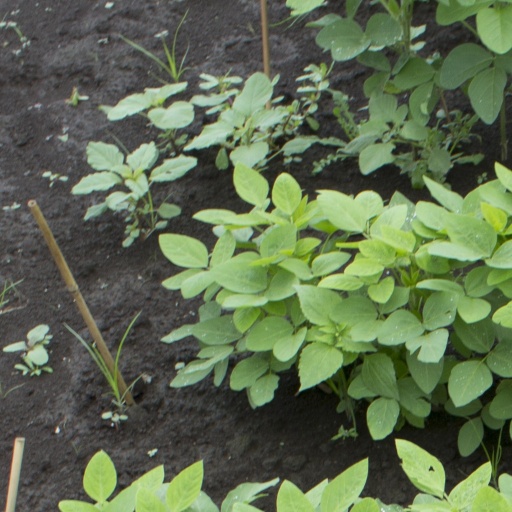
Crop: soybean